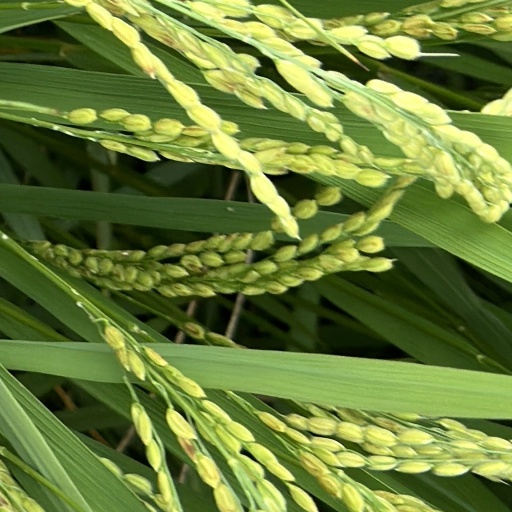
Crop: rice